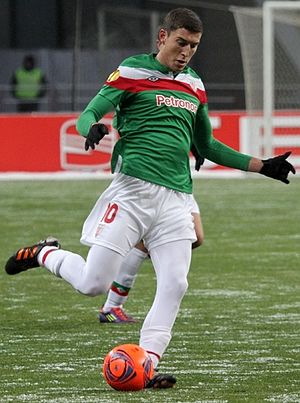
Óscar de Marcos
Óscar de Marcos Arana er en spansk fodboldspiller, der spiller som central midtbanespiller hos La Liga-klubben Athletic Bilbao. Han har spillet for klubben siden 2009 Tidligere har han repræsenteret Deportivo Alavés. Han debuterede for Athletic den 6. august 2009 i et Europa League-opgør mod schweiziske BSC Young Boys.